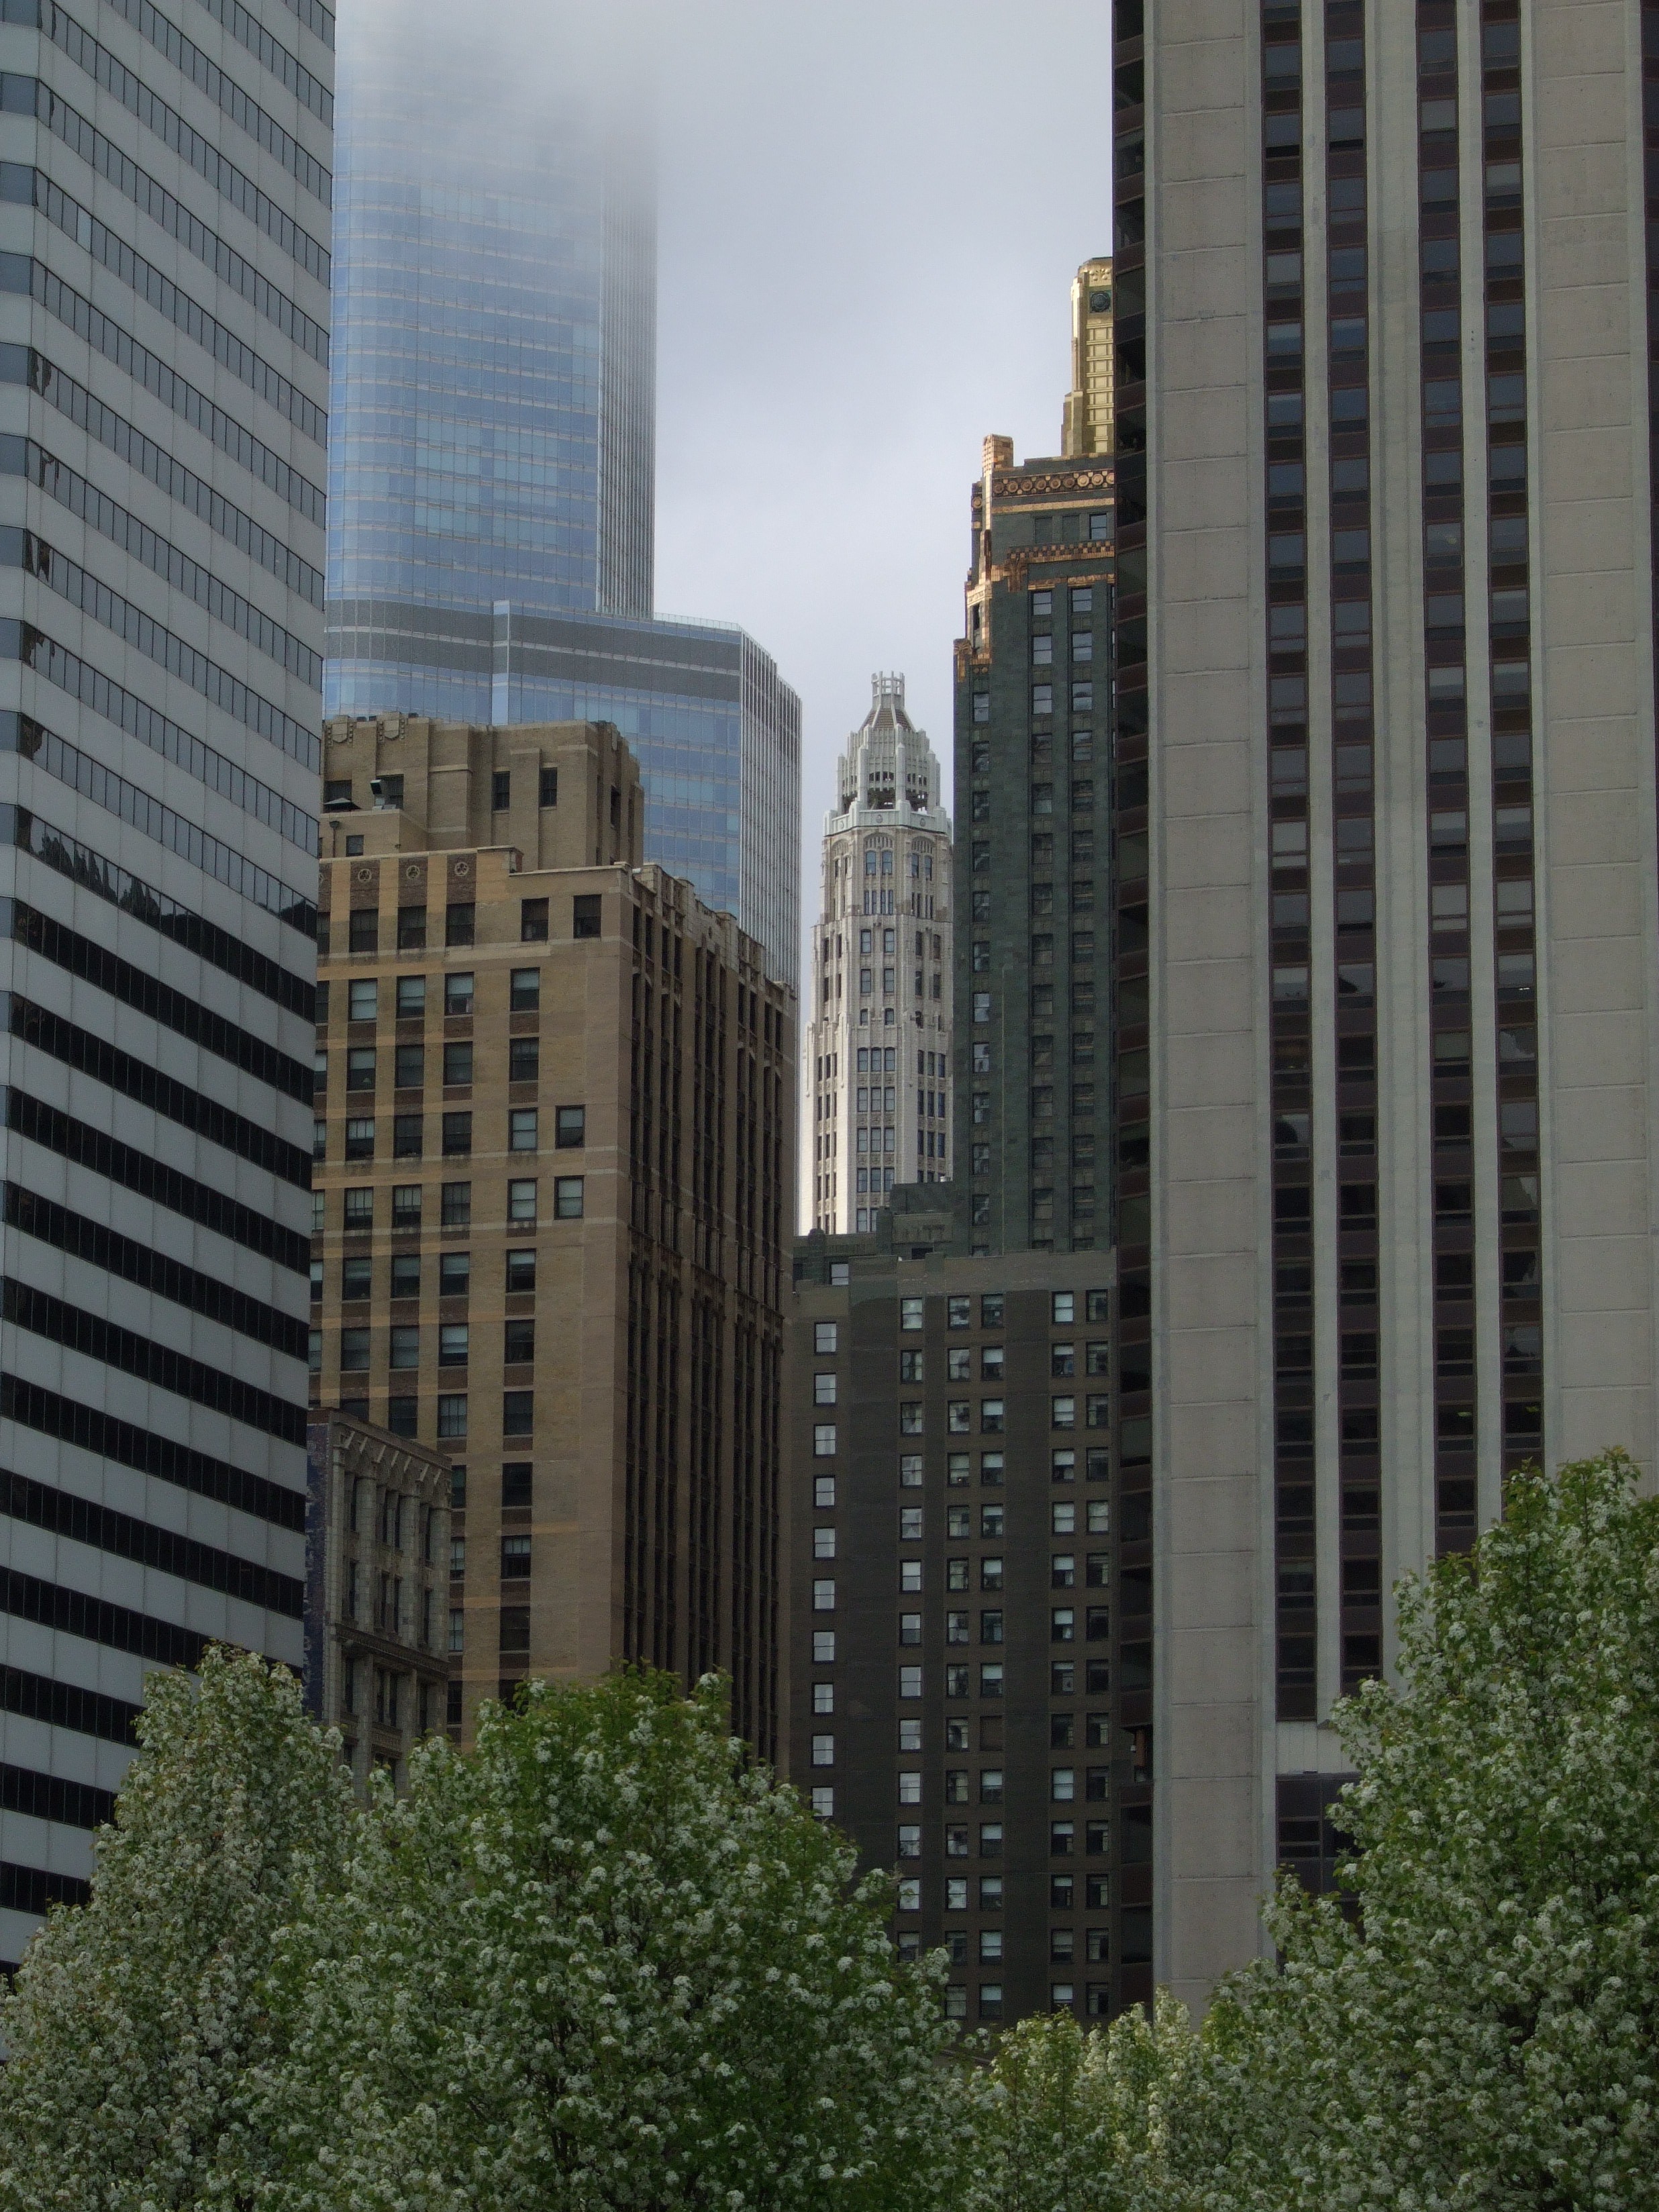
architecture, skyline, building, city, skyscraper, urban, cityscape, downtown, tower, scenic, scenery, landmark, chicago, facade, metropolitan, tower block, skyscrapers, buildings, metropolis, condominium, neighbourhood, urban area, residential area, human settlement, metropolitan area